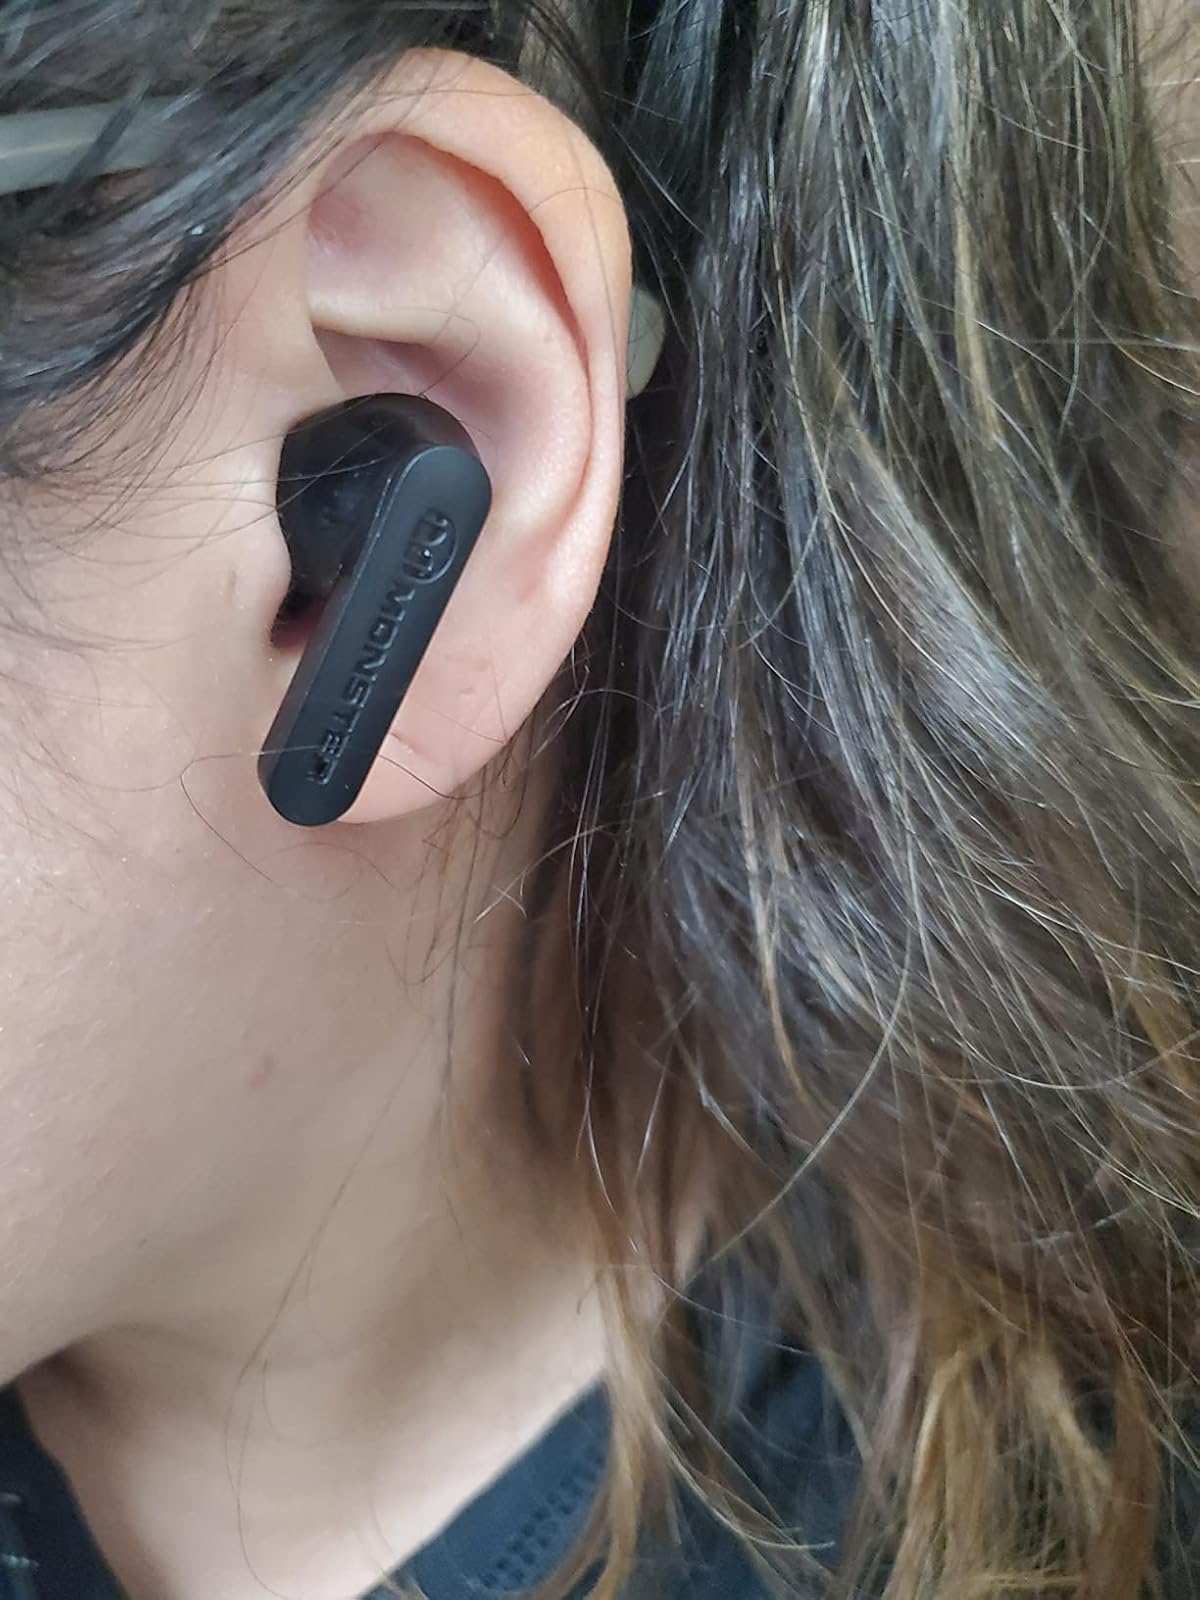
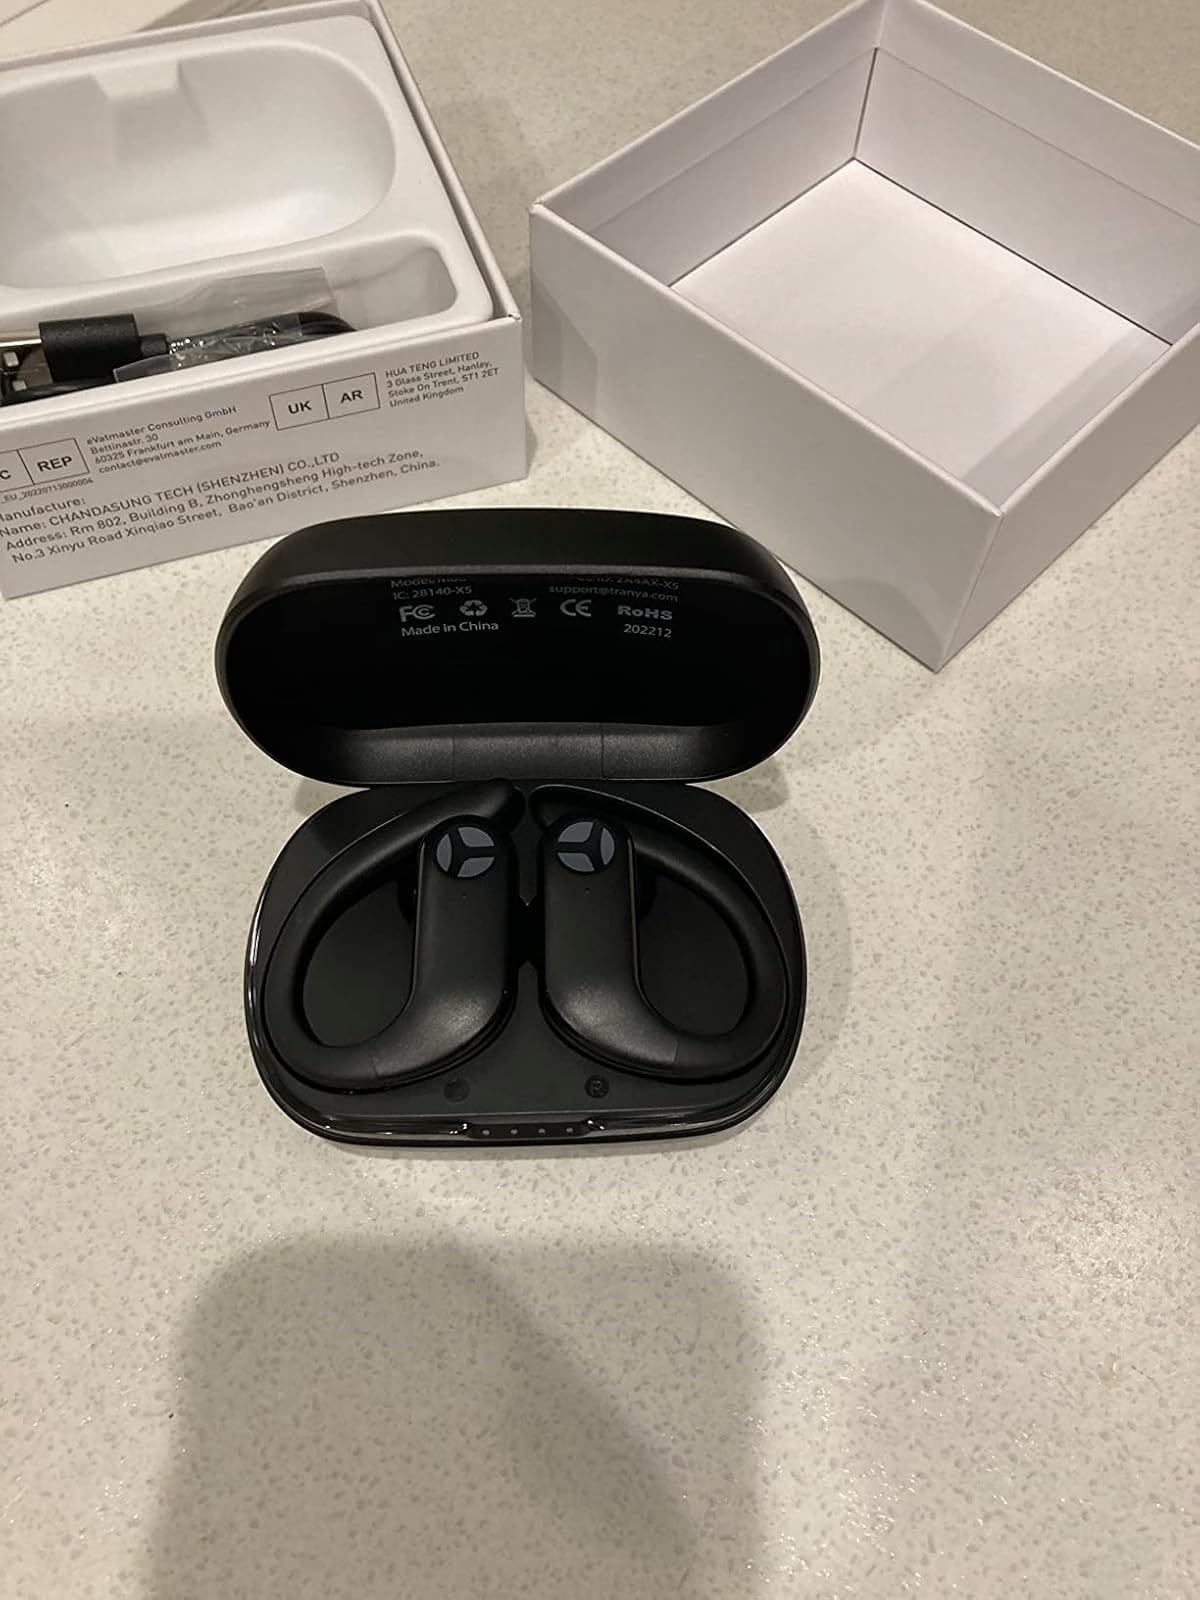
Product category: earbuds
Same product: no